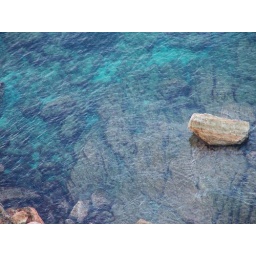
rocks underneath the water